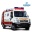
Label: ambulance